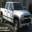
Label: pickup_truck